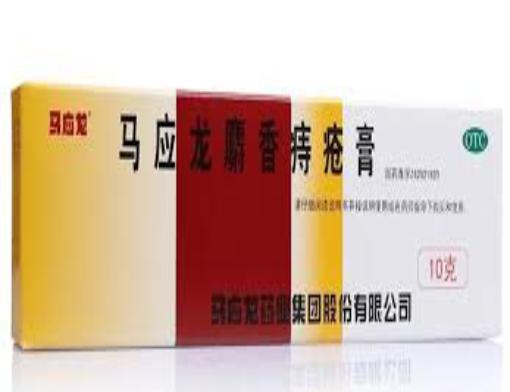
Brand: mayinglong
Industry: Medical